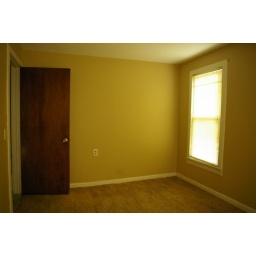
bedroom 3, door in this pic leads to hallway